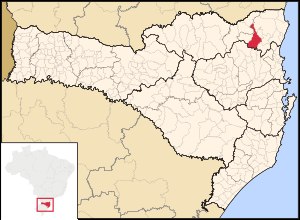
Jaraguá do Sul
Jaraguá do Suls placering i delstaten Santa Catarina i Brasilien.
Jaraguá do Sul er en by og en kommune i den sydlige delstat Santa Catarina, i Brasilien. Ved folketælling i 2012 var der 148.353 indbyggere i byen.